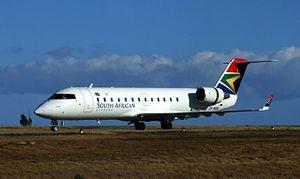
South African Express Airways est une compagnie aérienne Sud Africaine, filiale de South African Airways